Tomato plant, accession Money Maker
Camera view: bottom (45 deg); turntable rotation: 0 degrees
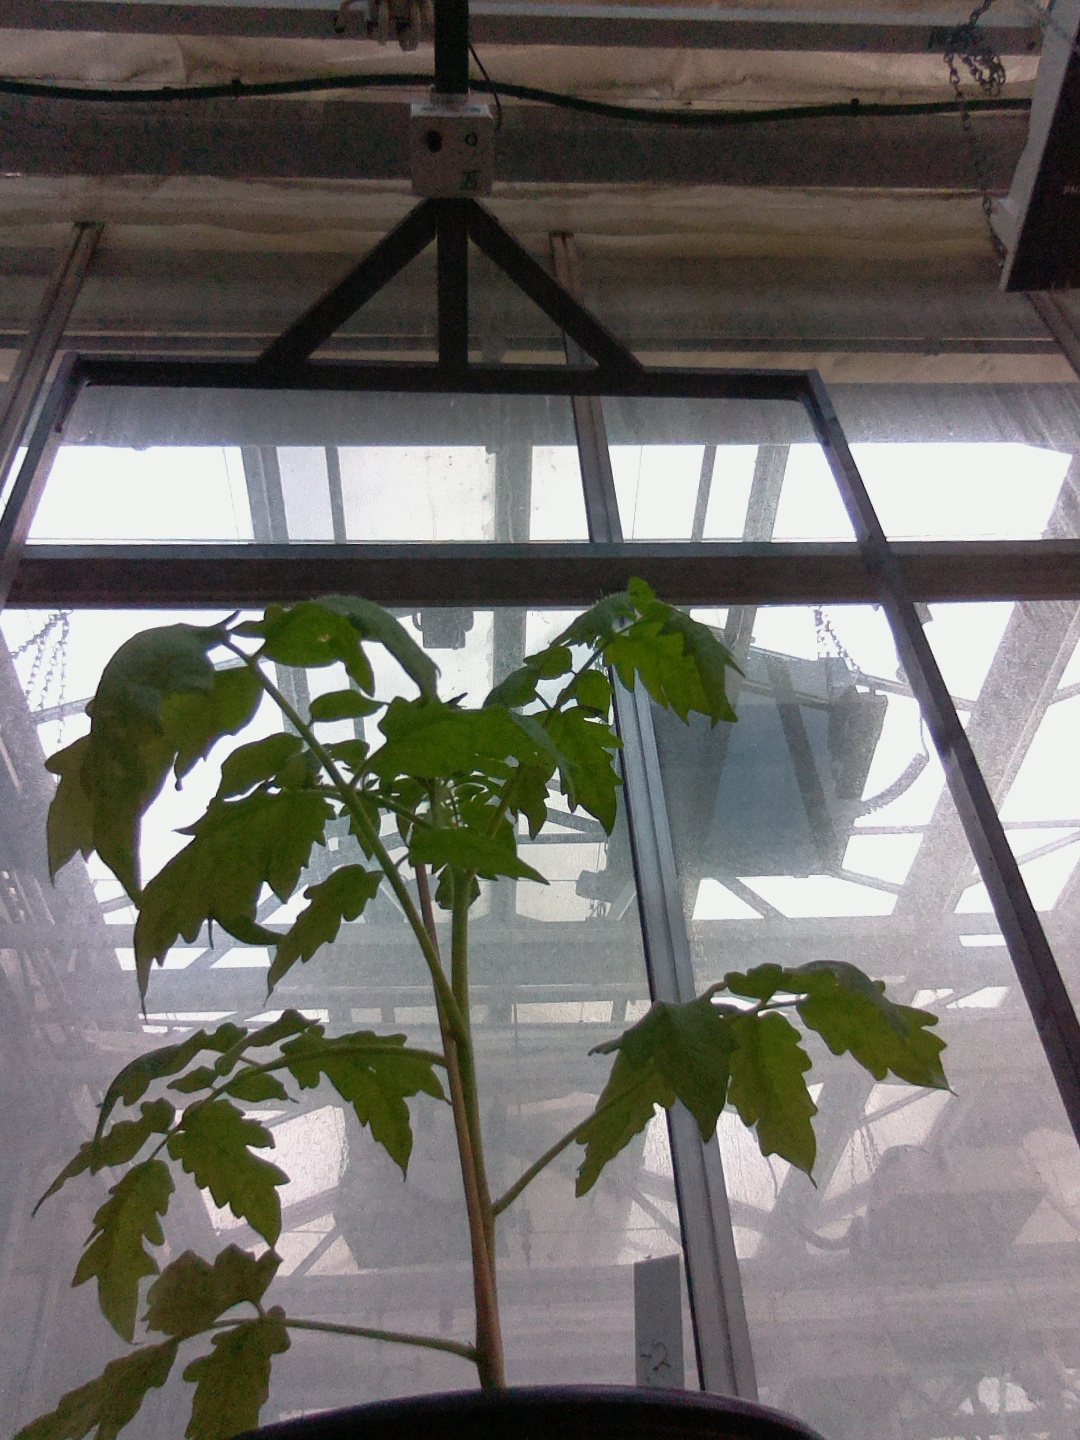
BBCH growth stage 13: 6 of true leaves visible